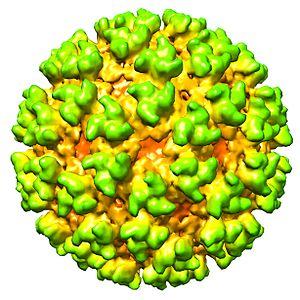
Le virus de la forêt de Semliki a été isolé à partir de moustiques dans la forêt de Semliki, en Ouganda par l’Uganda Virus Research Institute en 1942. Il est connu pour provoquer des maladies chez les animaux et chez l'homme. Il s'agit d'un Alphavirus retrouvé en Afrique centrale, en Afrique orientale et du sud.
La biologie structurale est la branche de la biologie qui étudie la structure et l'organisation spatiale des macromolécules biologiques, principalement les protéines et les acides nucléiques. La biologie structurale concerne en particulier la détermination à l'échelle atomique de la structure 3D au moyen de techniques biophysiques, les principes à la base des modifications de conformation des macromolécules, l'analyse des mouvements moléculaires et la dynamique de ces structures.